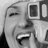
Emotion: happy